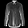
Label: Shirt